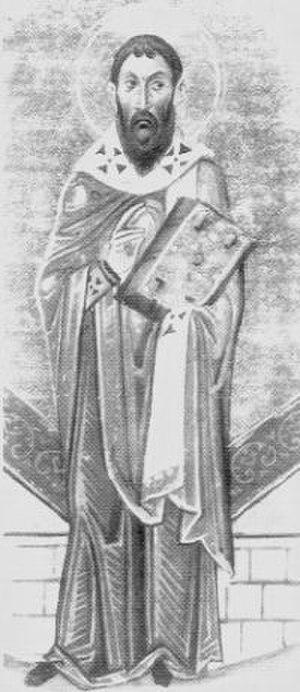
La littérature byzantine peut être définie comme l’ensemble des ouvrages écrits en grec médiéval dans l’Empire romain d’Orient, entre 330 et 1453 ap. J.-C. Basée sur l’héritage politique de Rome, elle fut influencée tant par les héritages grec et chrétien que par le contexte culturel du Proche-Orient. On peut y distinguer cinq grandes périodes : celle de la tradition antique qui fut suivie d’une période d’absence relative ; un renouveau aux IXᵉ et Xᵉ siècles fut suivi d’une période que l’on a appelée « pré-Renaissance » et d’une période finale.